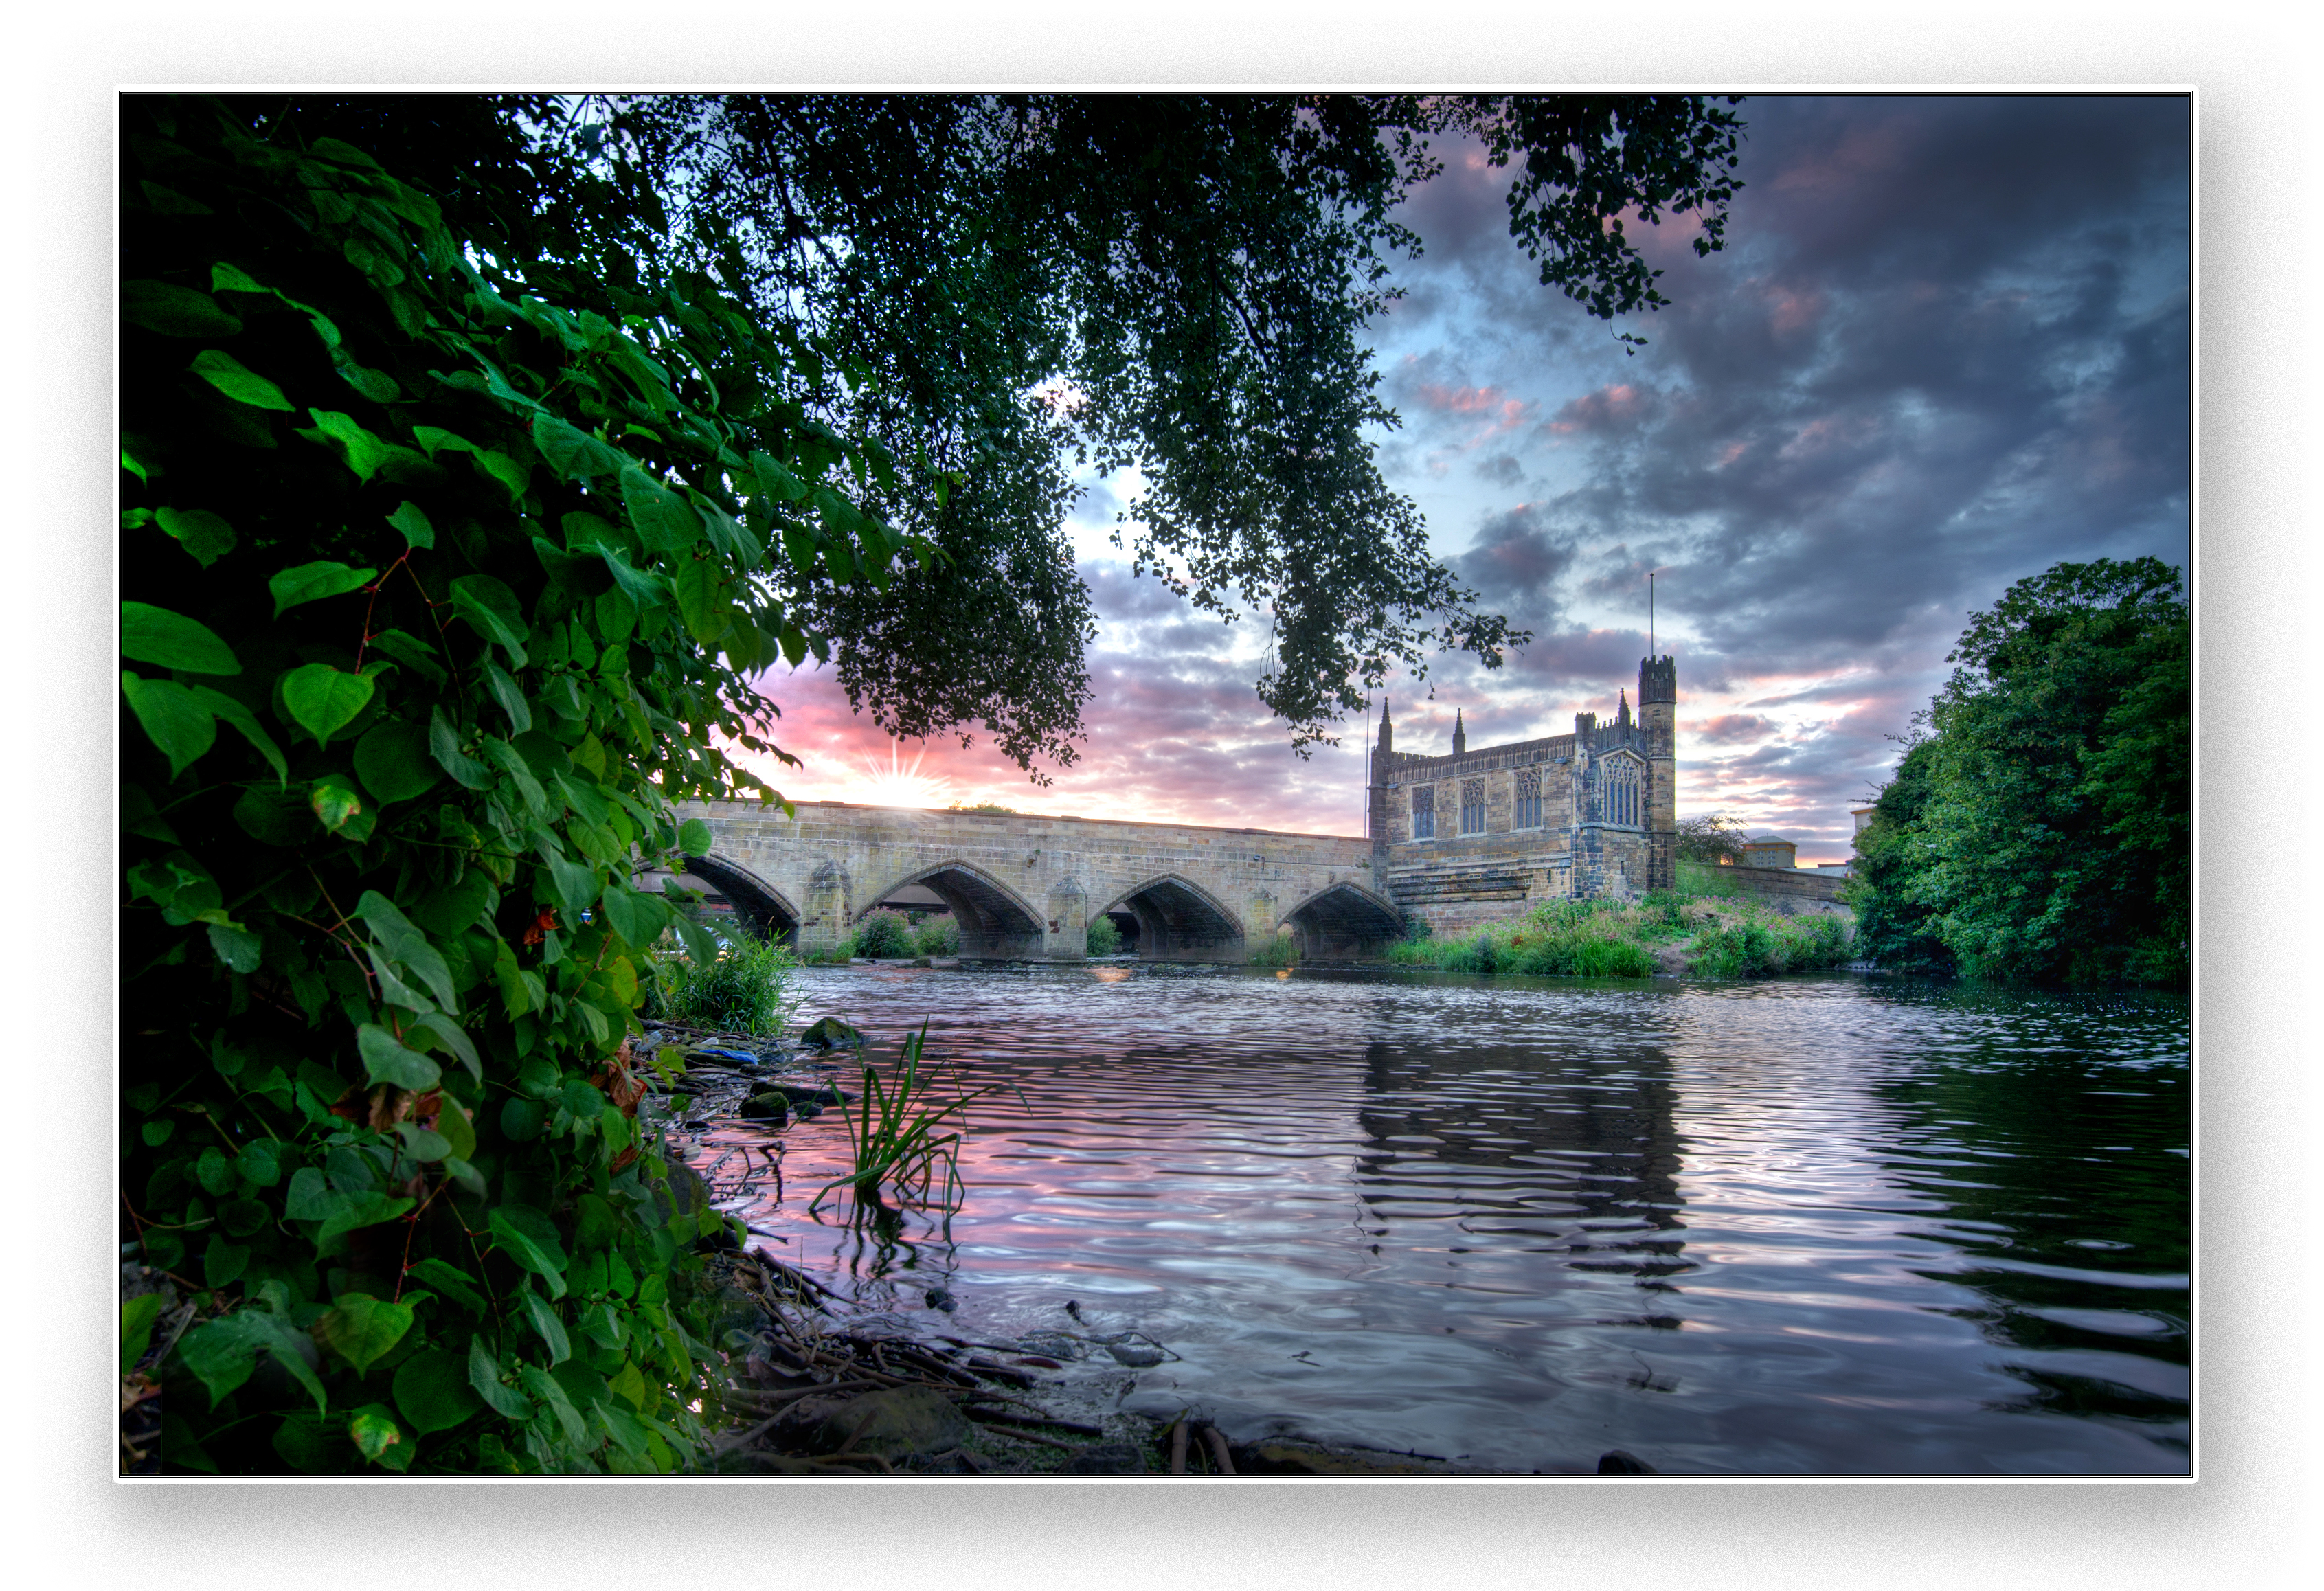
landscape, water, nature, sunset, bridge, wet, old, city, river, stone, bush, foliage, stream, reflection, religion, island, church, chapel, nikon, waterway, painting, trees, uk, yorkshire, clouds, nikkor, stonework, calder, wakefiled, modern art, chantrychapet